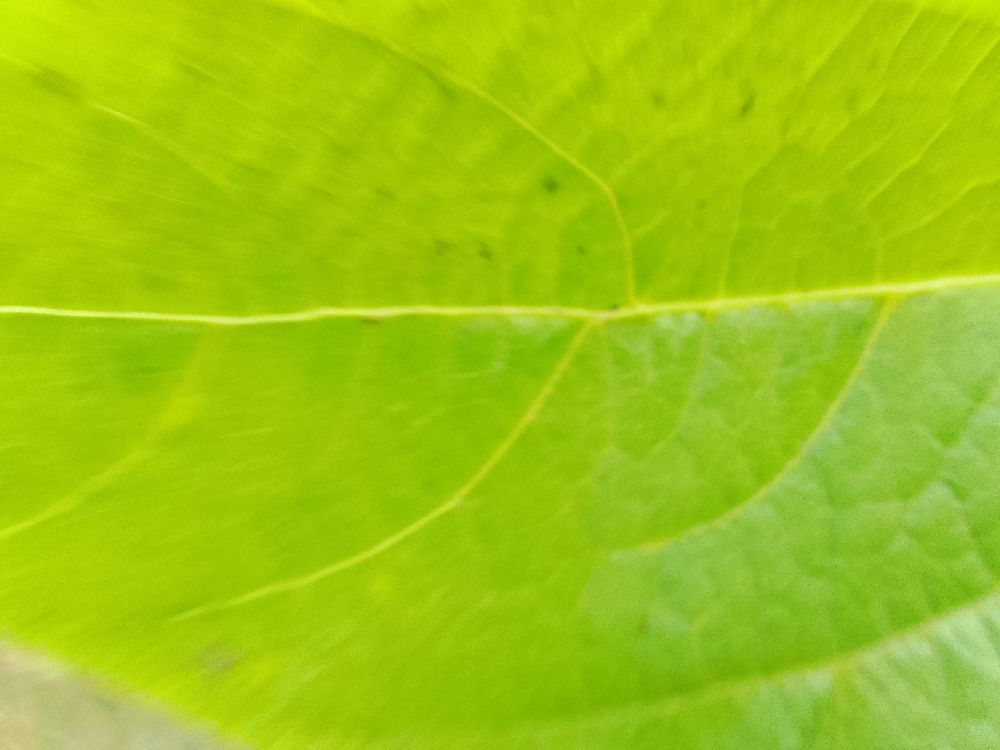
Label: healthy